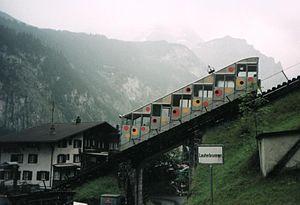
Le Chemin de fer de montagne Lauterbrunnen-Mürren, en allemand Bergbahn Lauterbrunnen-Mürren comprend une ligne de chemin de fer et funiculaire de la région de la Jungfrau. La ligne relie Lauterbrunnen et le village isolé de Mürren. Son exploitation débute le 14 août 1891.
La Suisse, pays au relief tourmenté, possède un grand nombre de funiculaires, moyen de transport idéal pour vaincre de fortes déclivités.